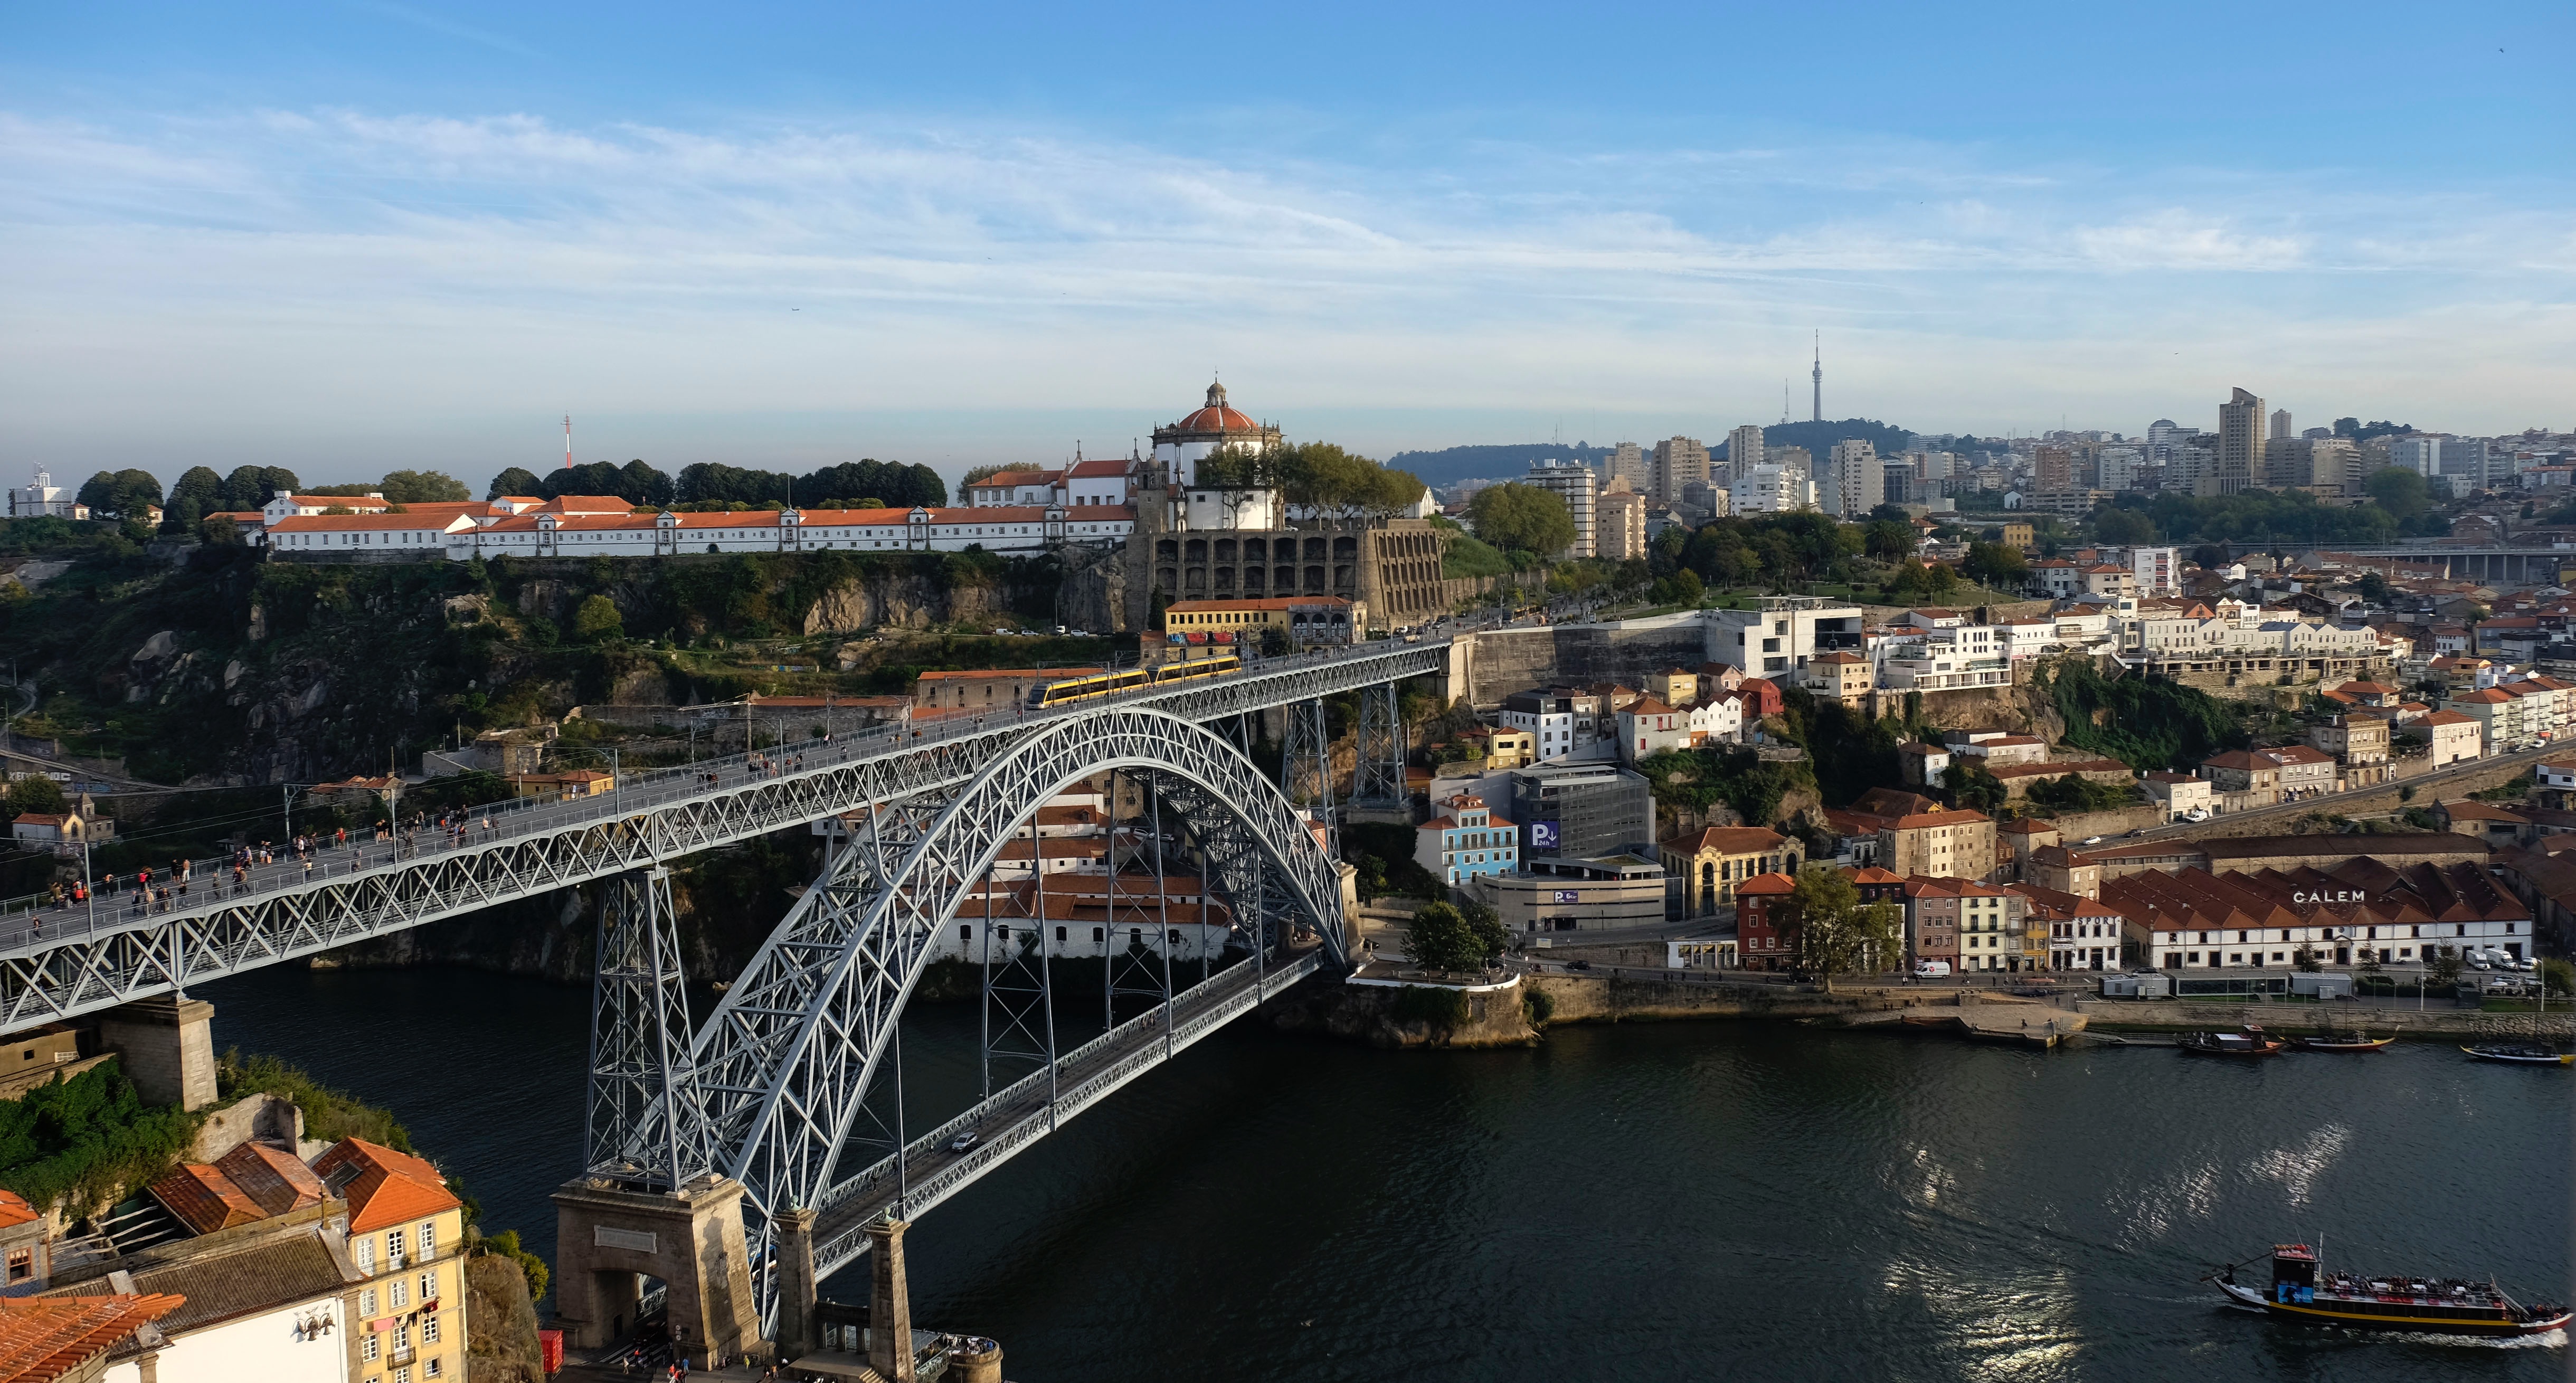
bridge, town, river, cityscape, vehicle, landmark, harbor, port, tourism, waterway, aerial photography